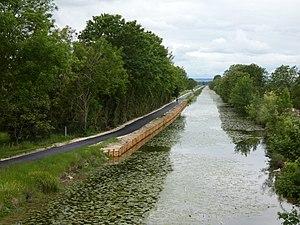
Véloroute du canal de la Haute-Seine. 51260 Clesles.
Le canal de la Haute-Seine est un cours d'eau artificiel français traversant les départements de l'Aube et de la Marne entre la confluence de l’Aube et de la Seine, près de Romilly-sur-Seine, et Troyes.